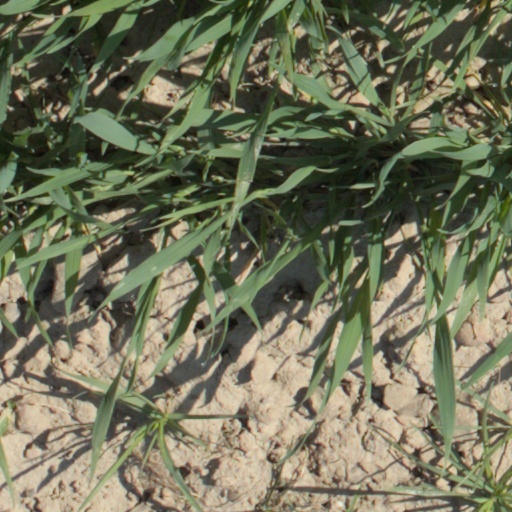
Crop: wheat